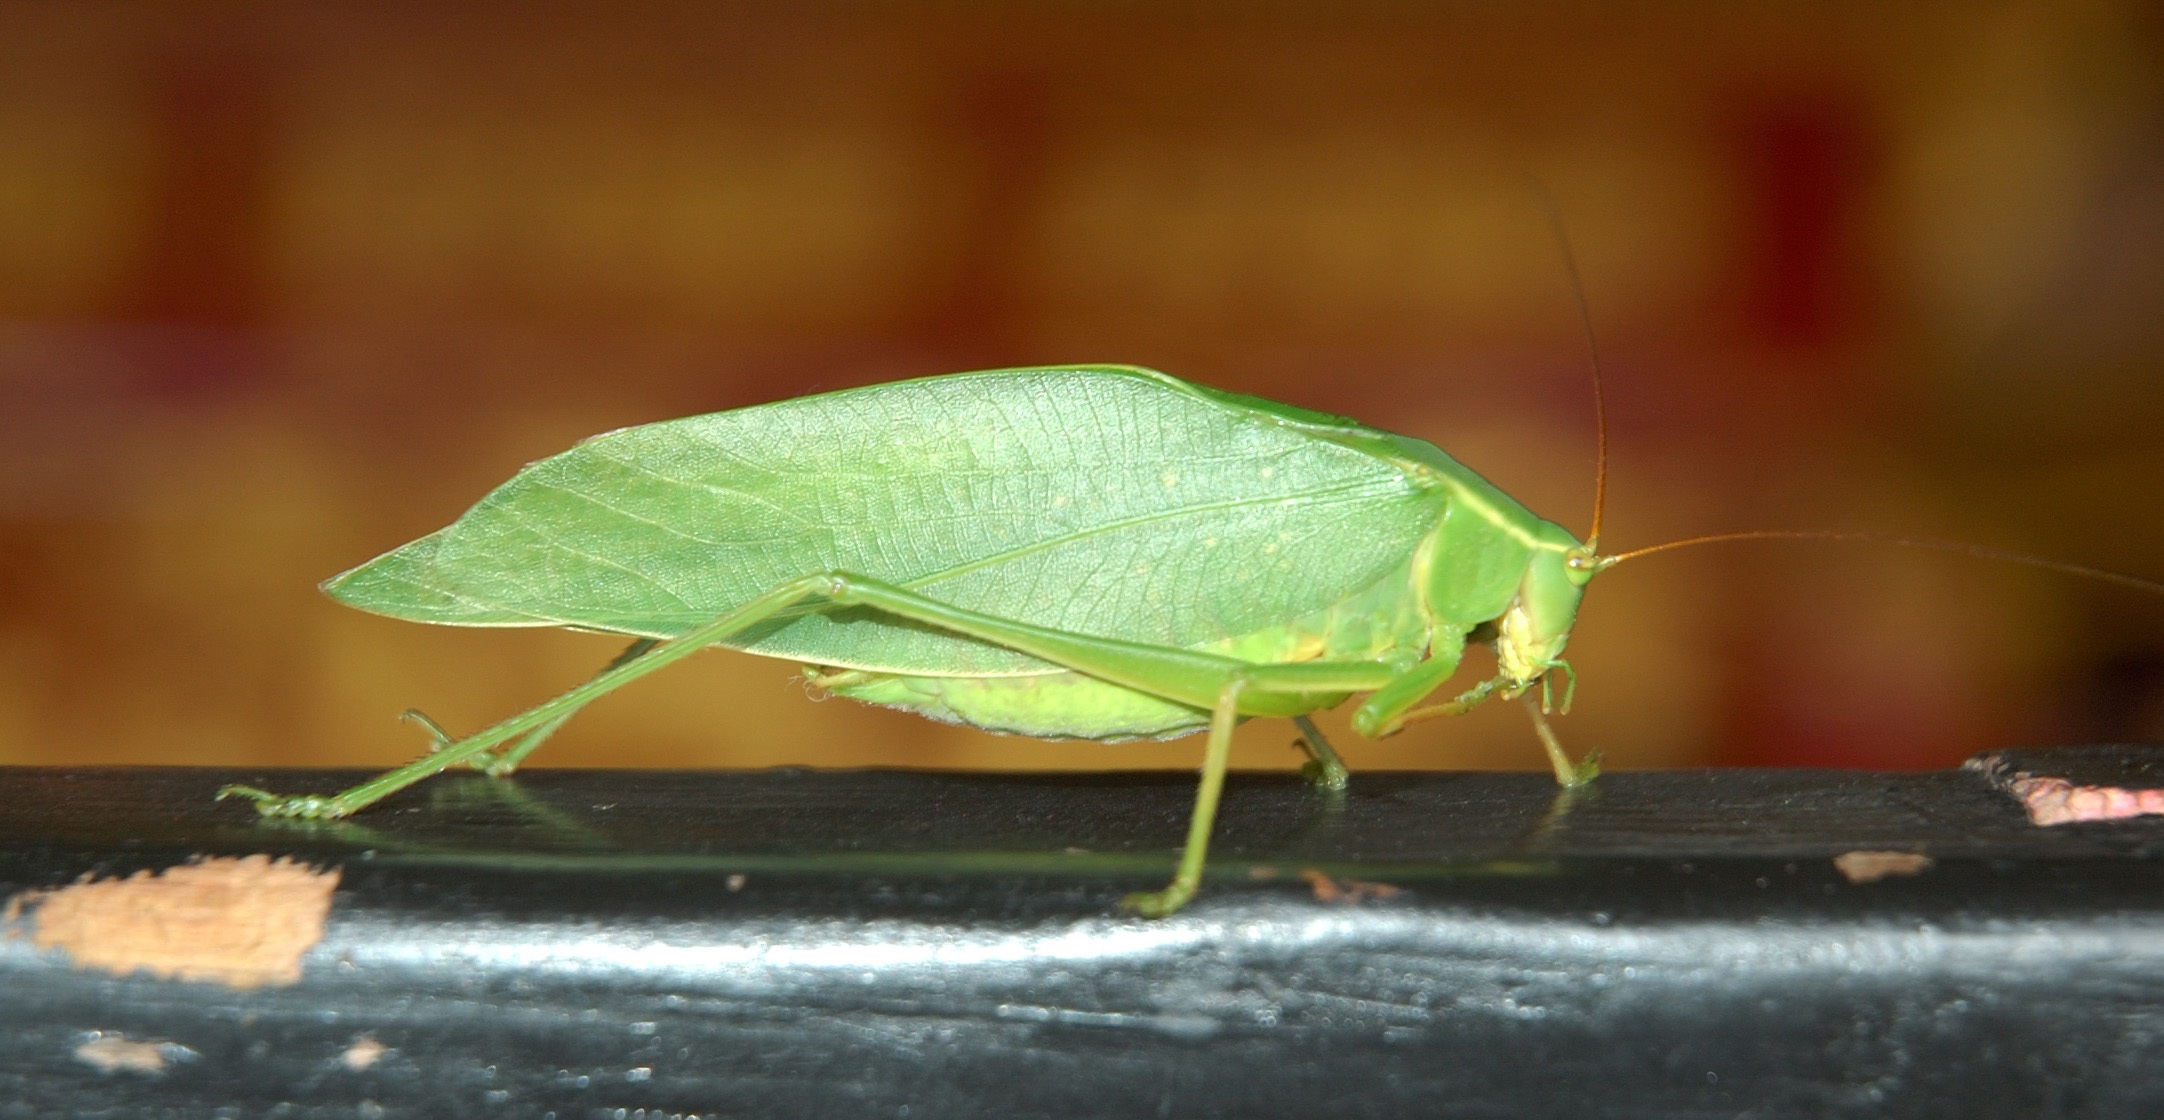
nature, wing, leaf, green, insect, macro, fauna, invertebrate, close up, animals, macro photography, arthropod, plant stem, net winged insects